Ronnie Virgets

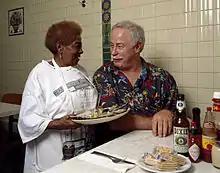
Virgets (right) at Casamento's Restaurant in Uptown New Orleans; photo by Carol M. Highsmith.

Ronald Edward Virgets (April 4, 1942 – May 20, 2019) was an American writer, commentator, and journalist. A native of New Orleans, Louisiana, he lived there for most of his life.